Bemm River, Victoria

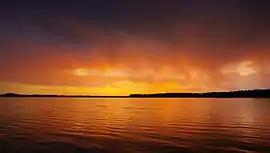
Sunset over Sydenham Inlet

Bemm River is a town in the Shire of East Gippsland, Victoria, Australia. At the 2021 census, Bemm River and the surrounding area had a population of 72.